The Eiger Sanction (film)

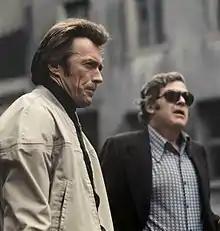
On location in Zürich, Switzerland, September 1974

Eastwood insisted on doing all his own climbing and stunts—a decision met with disapproval by the director of the International School of Mountaineering, Dougal Haston, who experienced the dangers of the Eiger first-hand, having been with American climber John Harlin when he fell to his death. Cameraman Frank Stanley also thought climbing the perilous mountain to shoot a film was unnecessary. While filming on the Eiger, Stanley fell and sustained injuries that forced him to use a wheelchair for some time. Stanley blamed Eastwood for the accident because of lack of preparation, describing him both as a director and actor as a "very impatient man who doesn't really plan his pictures or do any homework."